Broadford, Skye

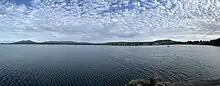
Panorama from Broadford pier

The A87 travels through Broadford, on its route from Invergarry to Uig. The A851 begins at a junction with the A87, towards the east end of Broadford, and continues to Armadale. Meanwhile, the B8083 begins at a junction with the A87 at the western end of Broadford, and continues to Elgol. There is also a coastal road, (a left turn at Killbride) which can be found halfway along the B8083, this takes you down to a viewpoint at Loch Slapin. Public are able to catch either the 155 or 55 bus along this road.